Viridios

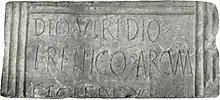
The Ancaster stone found in 1961

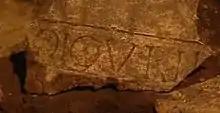
The "Time Team" stone found in 2001

Inscribed stones dedicated to Viridios have been recovered in the Romano-British town of "Cavsennae" or "Cavsennis", now Ancaster, Lincolnshire, in England. So far, Ancaster is the only place where inscriptions to this god have been found.